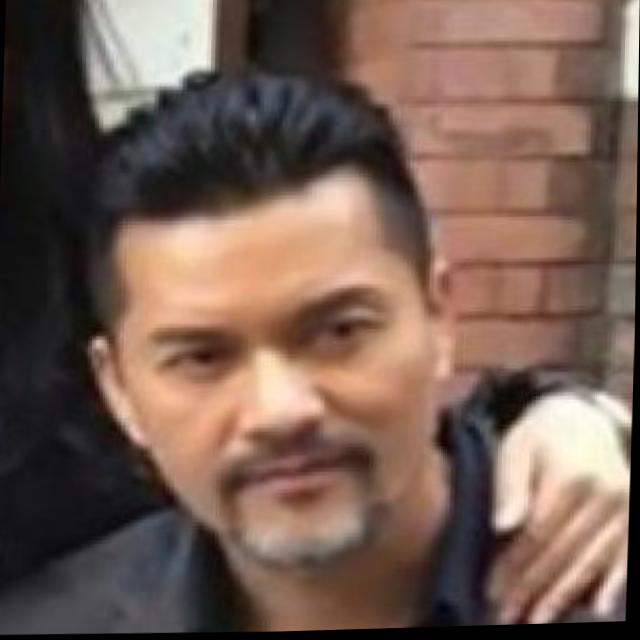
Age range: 45-64